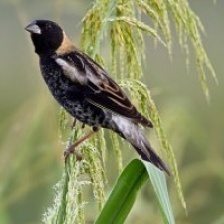
Species: BOBOLINK
Scientific name: DOLICHONYX ORYZIVORUS